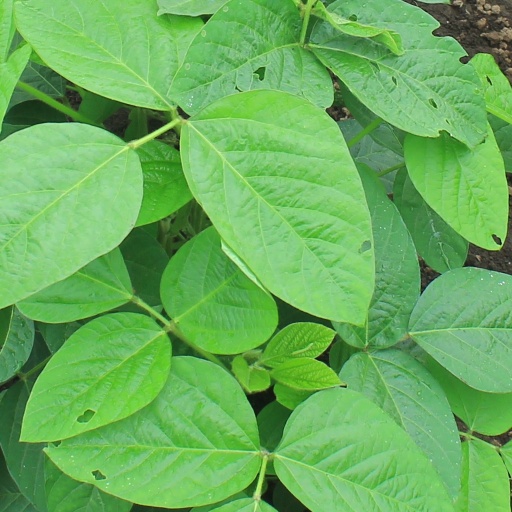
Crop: soybean